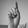
ASL letter: D